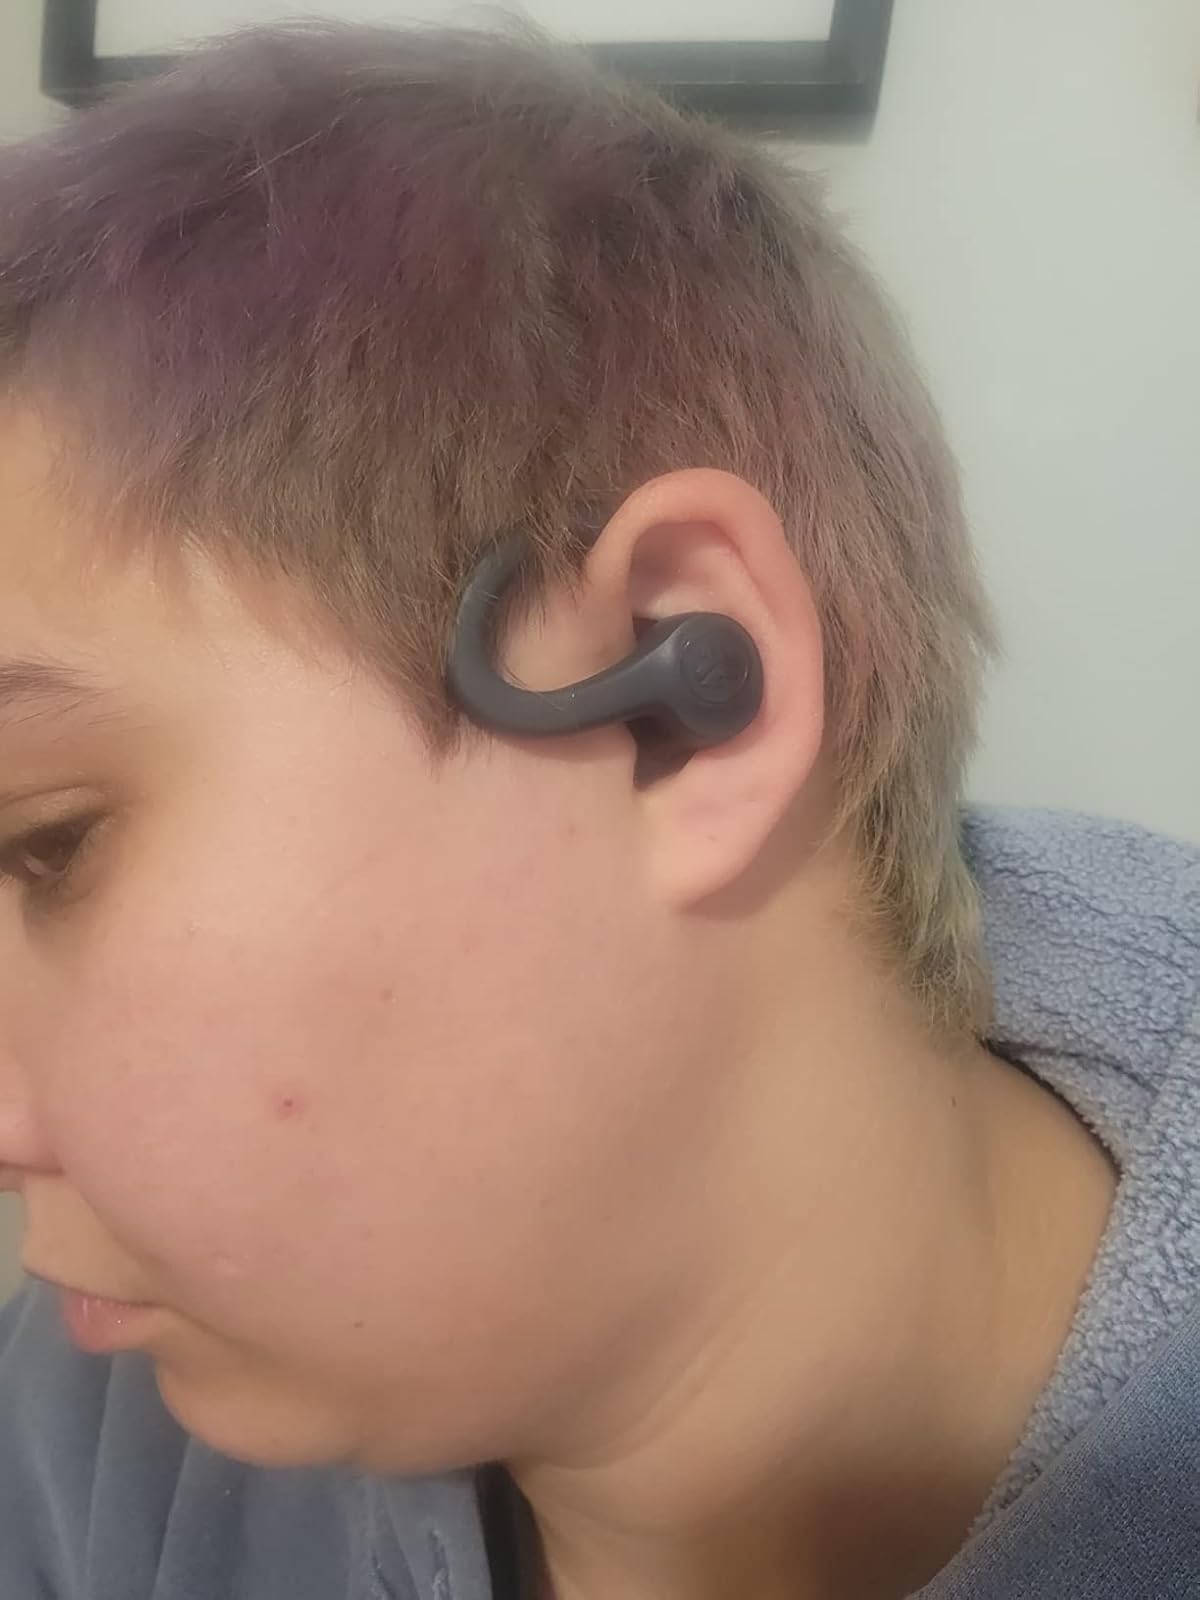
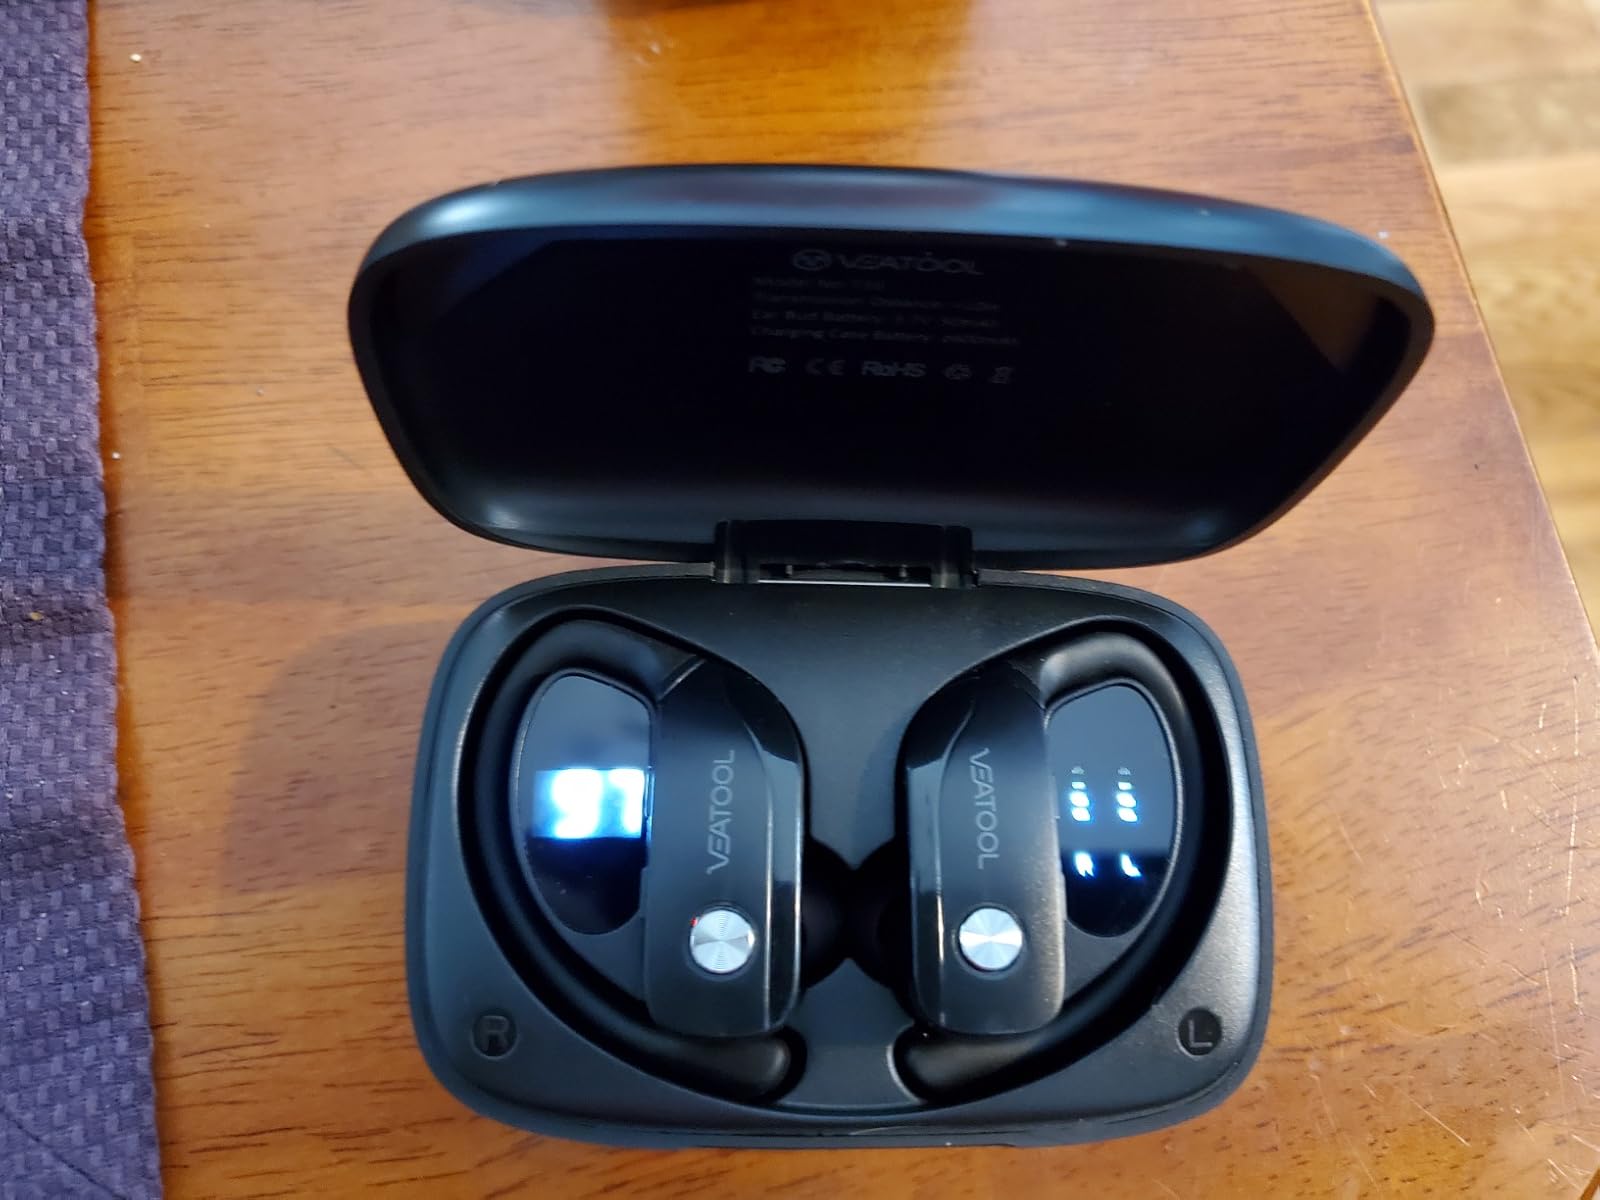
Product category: earbuds
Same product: no